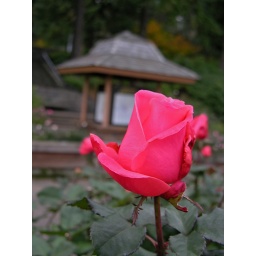
A pink rose in the Portland Rose Gardens